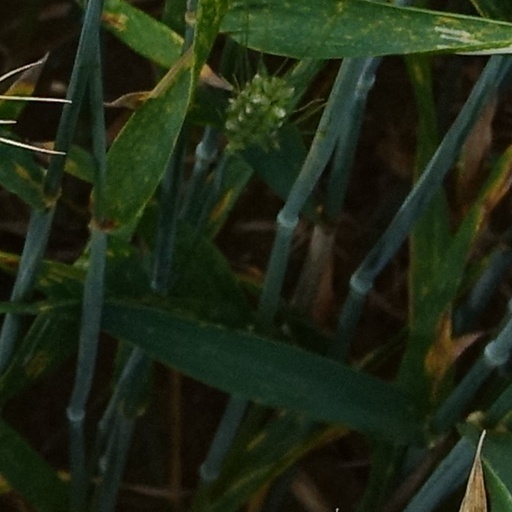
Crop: wheat